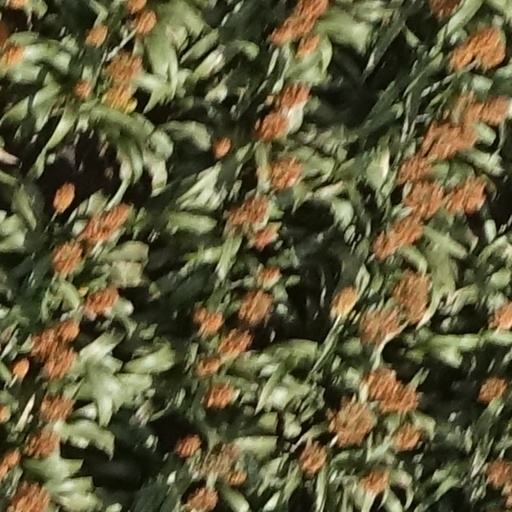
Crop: sorghum